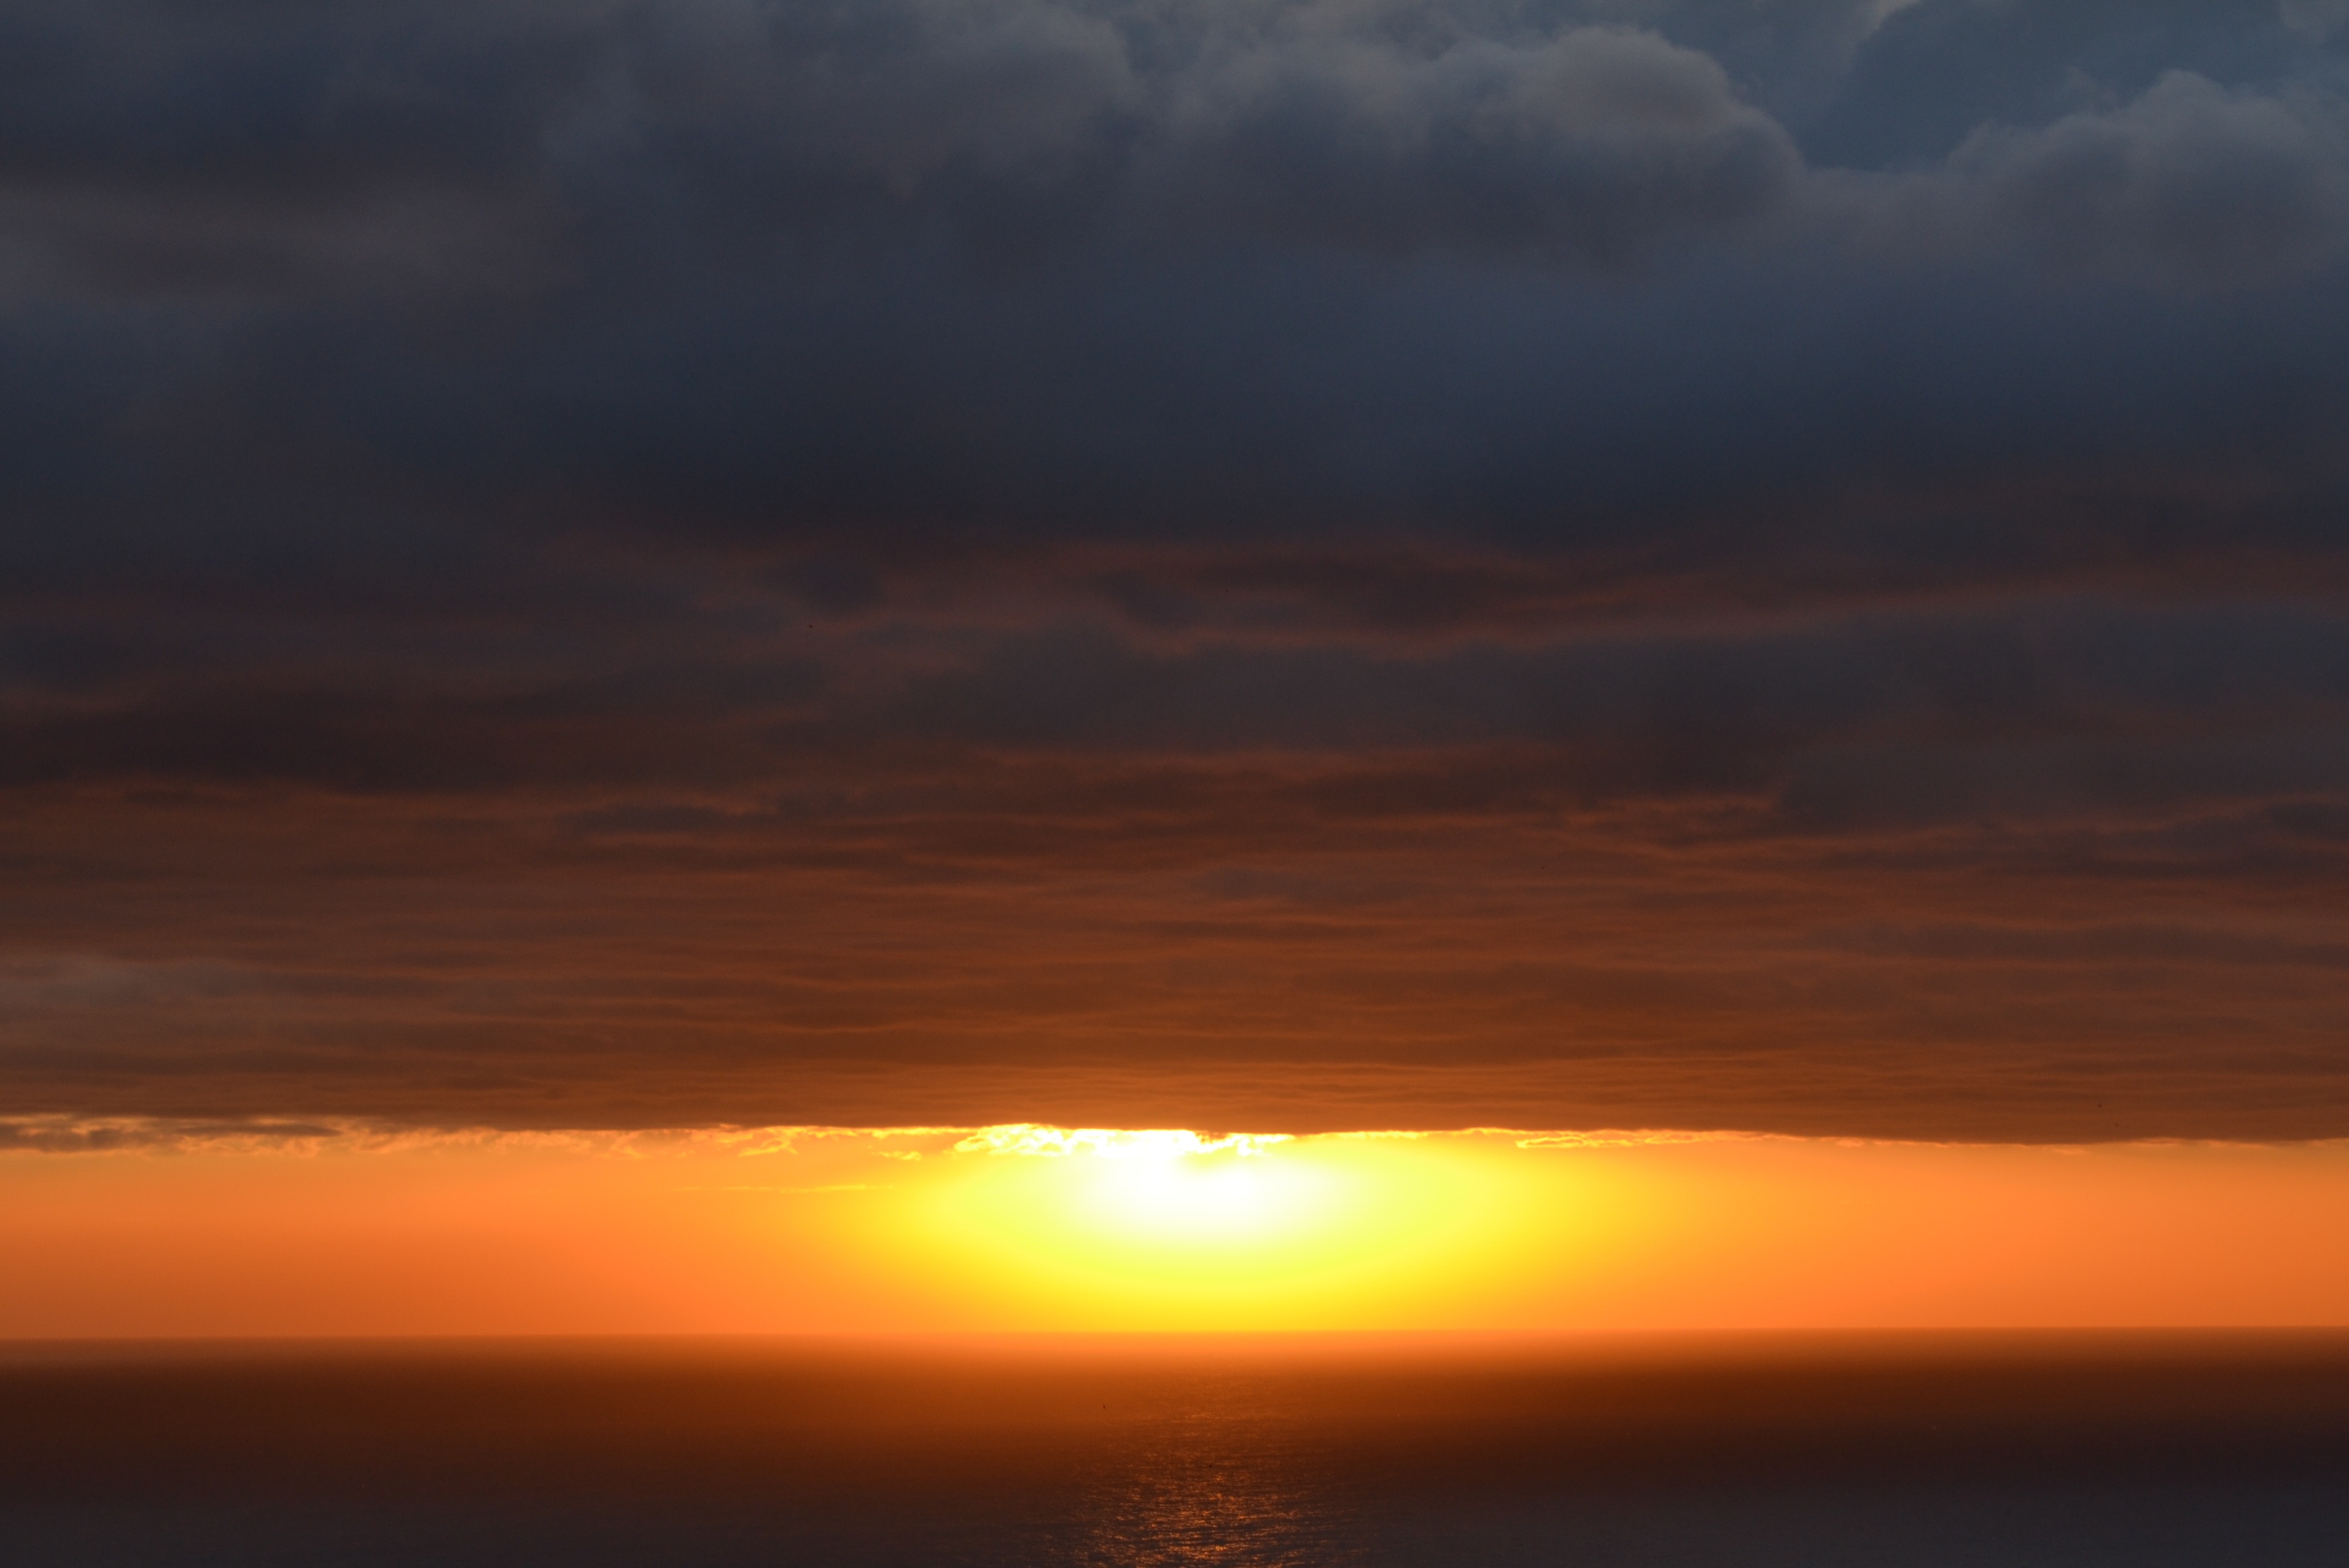
sea, nature, horizon, cloud, sky, sun, sunrise, sunset, sunlight, morning, dawn, atmosphere, dusk, evening, red, clouds, sunrise sky, afterglow, red sky at morning